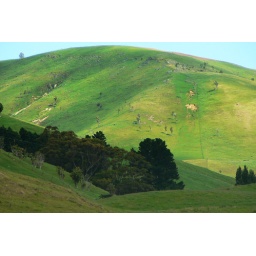
The green hills were bathed in afternoon light (and dotted with sheep too)